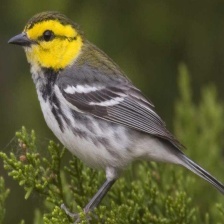
Species: GOLDEN CHEEKED WARBLER
Scientific name: SETOPHAGA CHRYSOPARIA